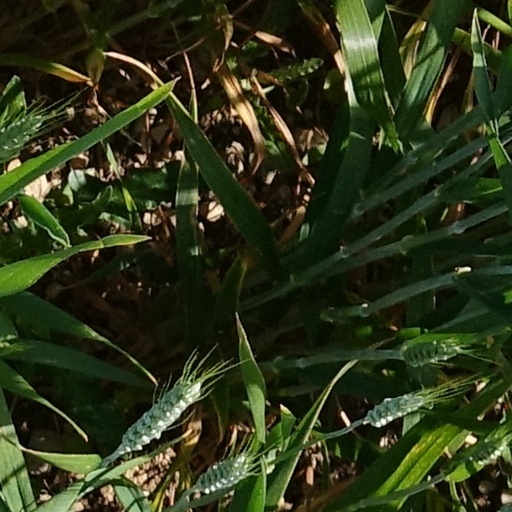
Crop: wheat